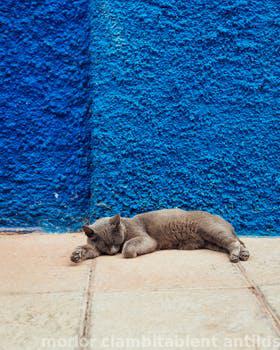
Label: Watermark